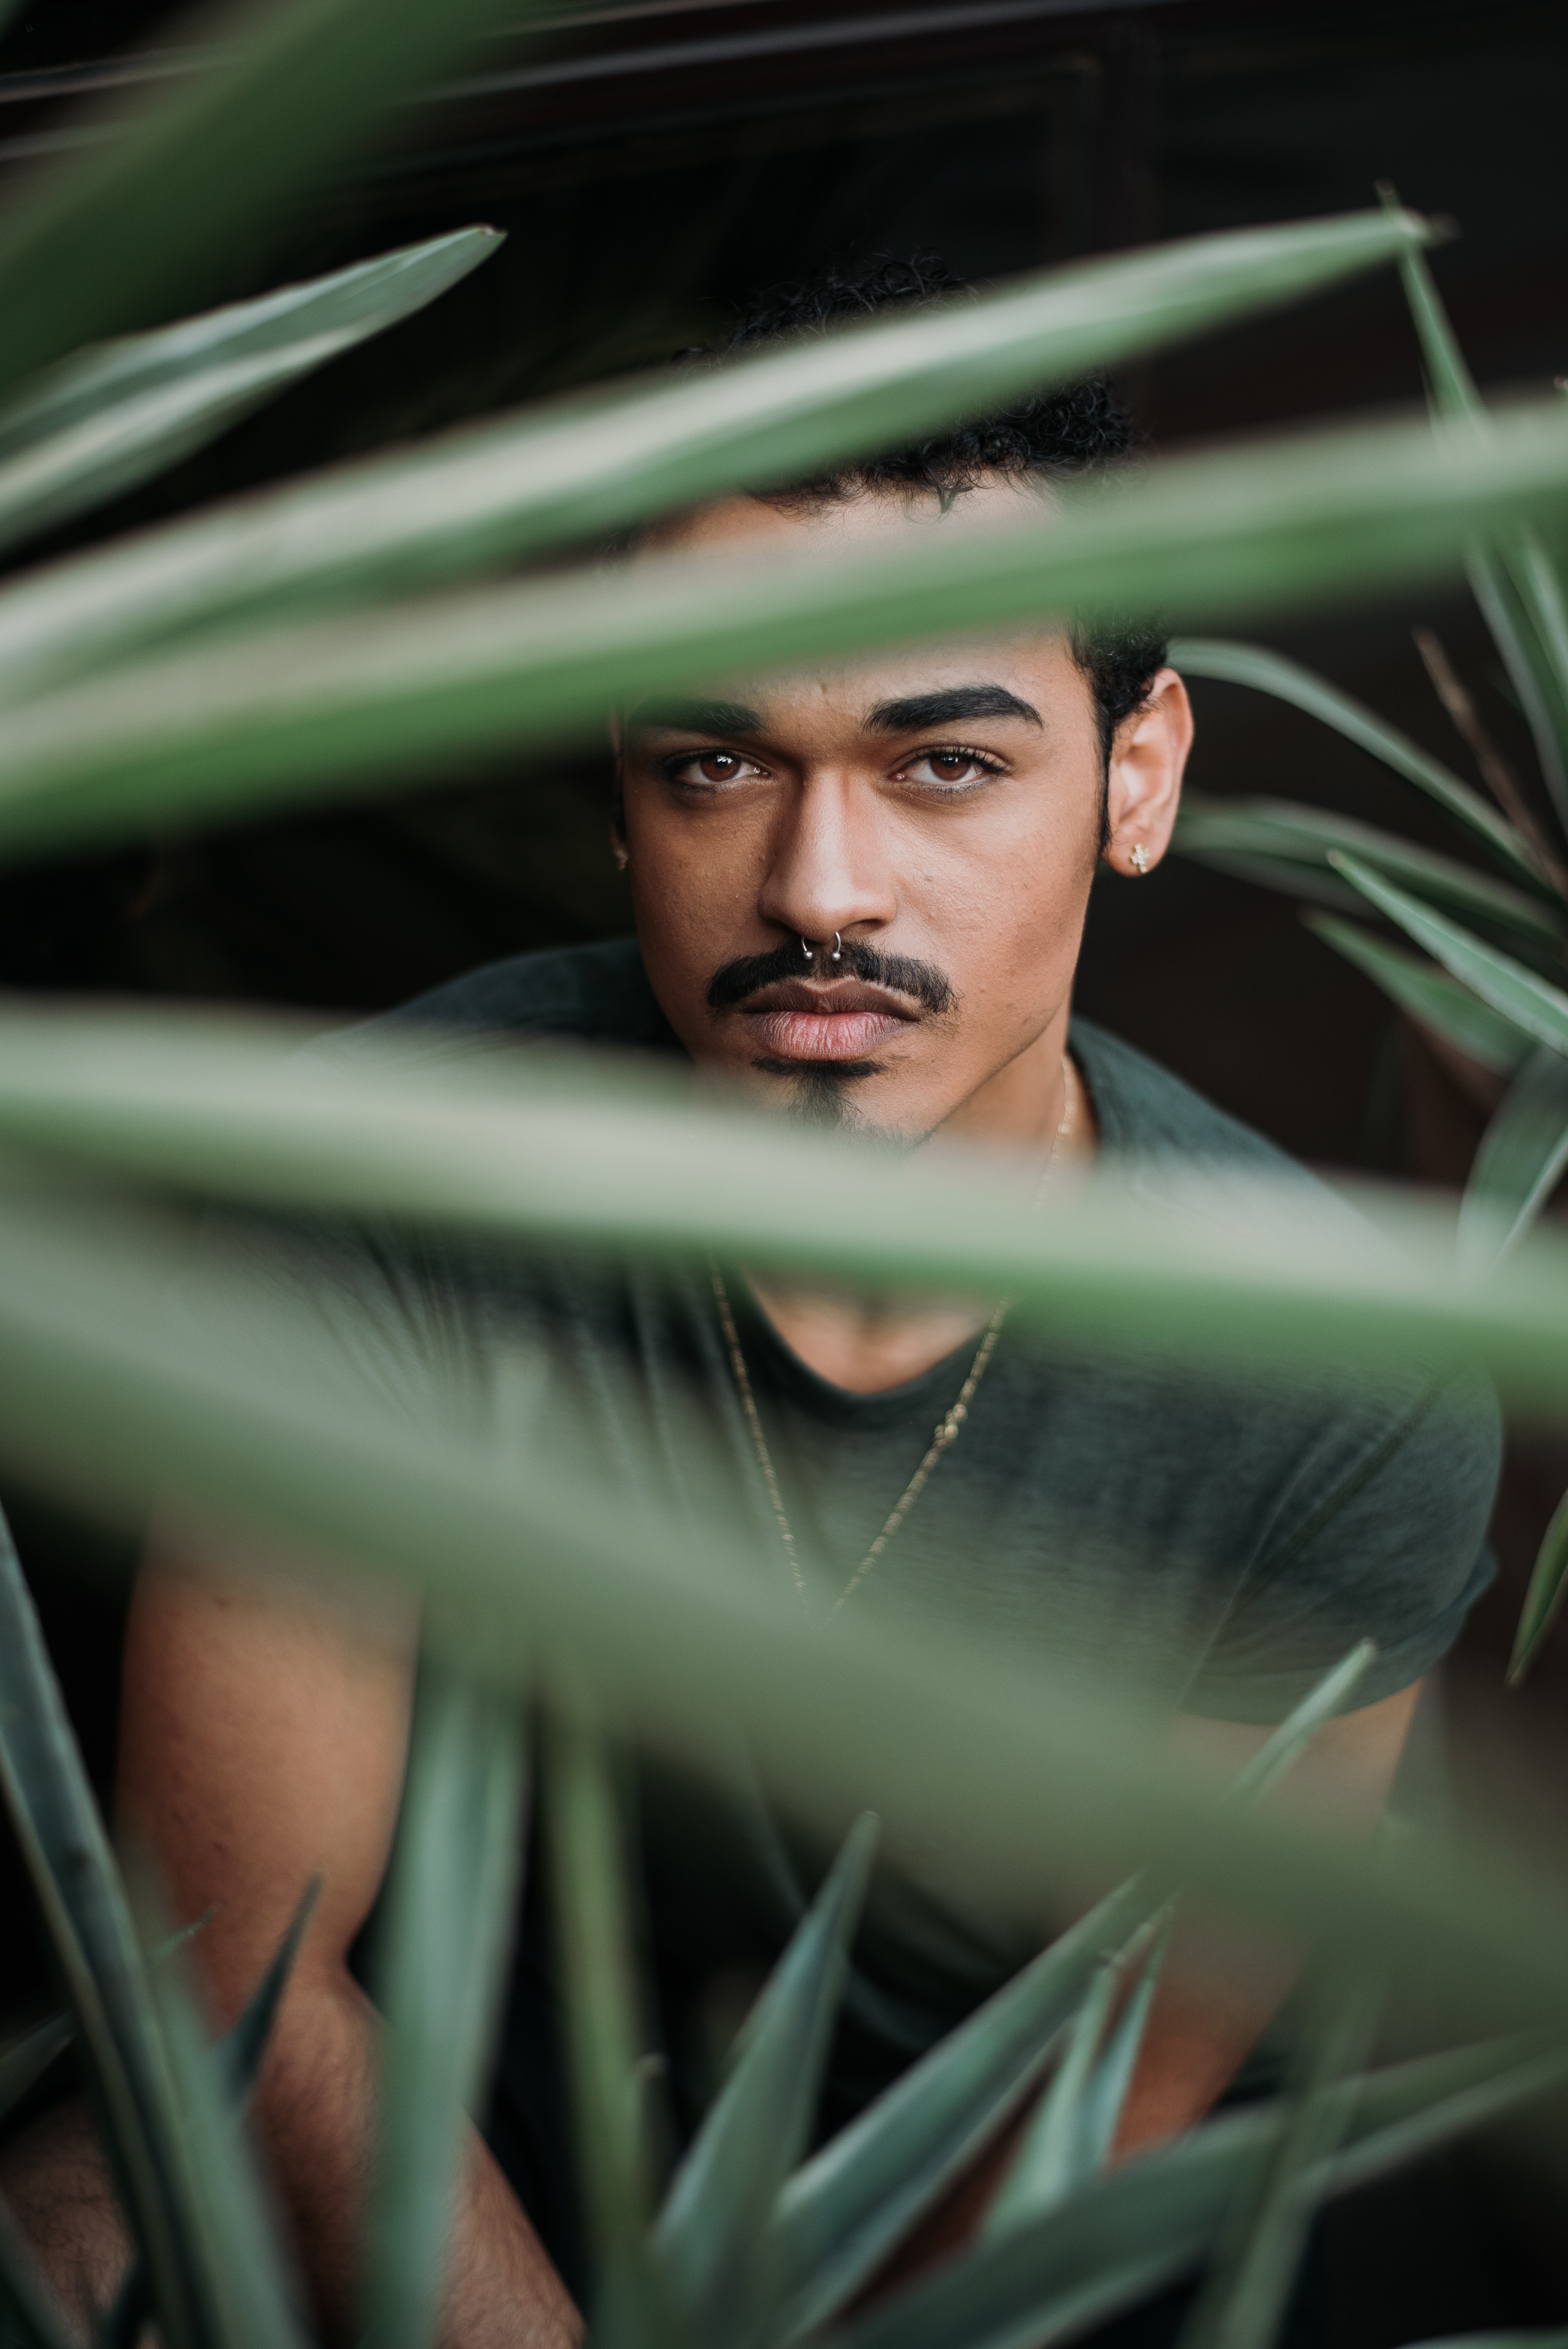
face, plant, muscle, photography, smile, actor, black hair